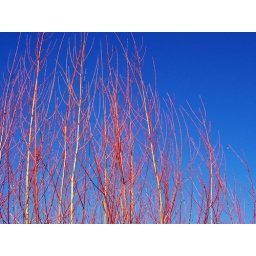
the orange/yellow tree against the sky